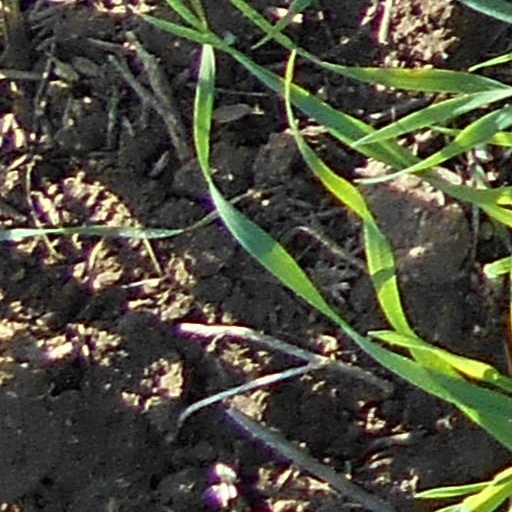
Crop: wheat